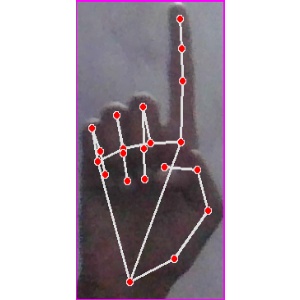
अक्षर: क